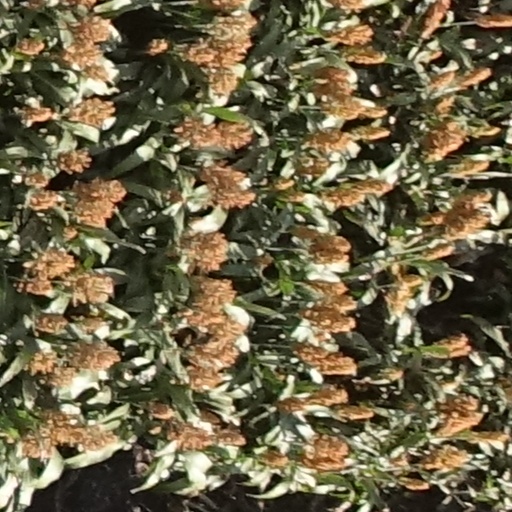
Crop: sorghum